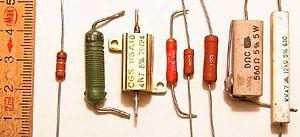
Une résistance ou resistor est un composant électronique ou électrique dont la principale caractéristique est d'opposer une plus ou moins grande résistance à la circulation du courant électrique.